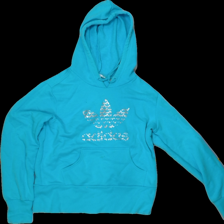
View: front
Type: Sweater
Category: Ladies
Brand: Adidas
Colors: Blue
Material: 73% cotton 27% poly
Pattern: Logo print
Cut: Regular
Size: 40
Trend: No trend
Stains: Yes
Damage: 0
Price range: <50
Recommended usage: Export